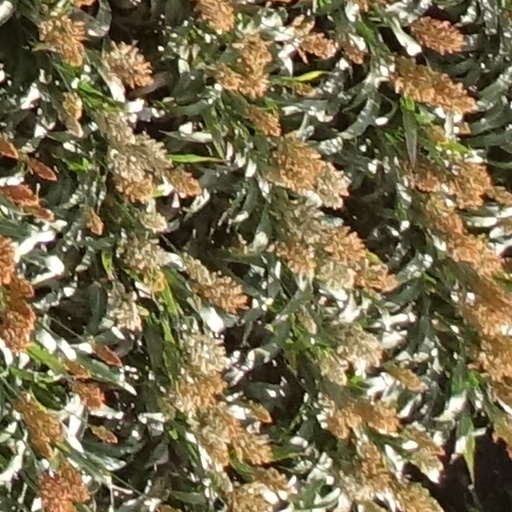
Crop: sorghum